Imperial Trans-Antarctic Expedition

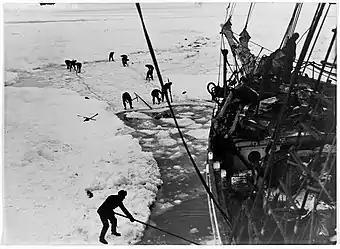
Crew members working to free the ship from the ice

"Endurance", without Shackleton (who was detained in England by expedition business), left Plymouth on 8 August 1914, heading first for Buenos Aires. Here Shackleton, who had travelled on a faster ship, rejoined the expedition. Hurley also came on board, together with Bakewell and the stowaway, Blackborow, while several others left the ship or were discharged. On 26 October, the ship sailed for the South Atlantic, arriving in South Georgia on 5 November. Shackleton's original intention was that the crossing would take place in the first season, 1914–1915. Although he soon recognised the impracticality of this, he neglected to inform Mackintosh and the Ross Sea party of his change of plan. According to the "Daily Chronicle"s correspondent Ernest Perris, a cable intended for Mackintosh was never sent.